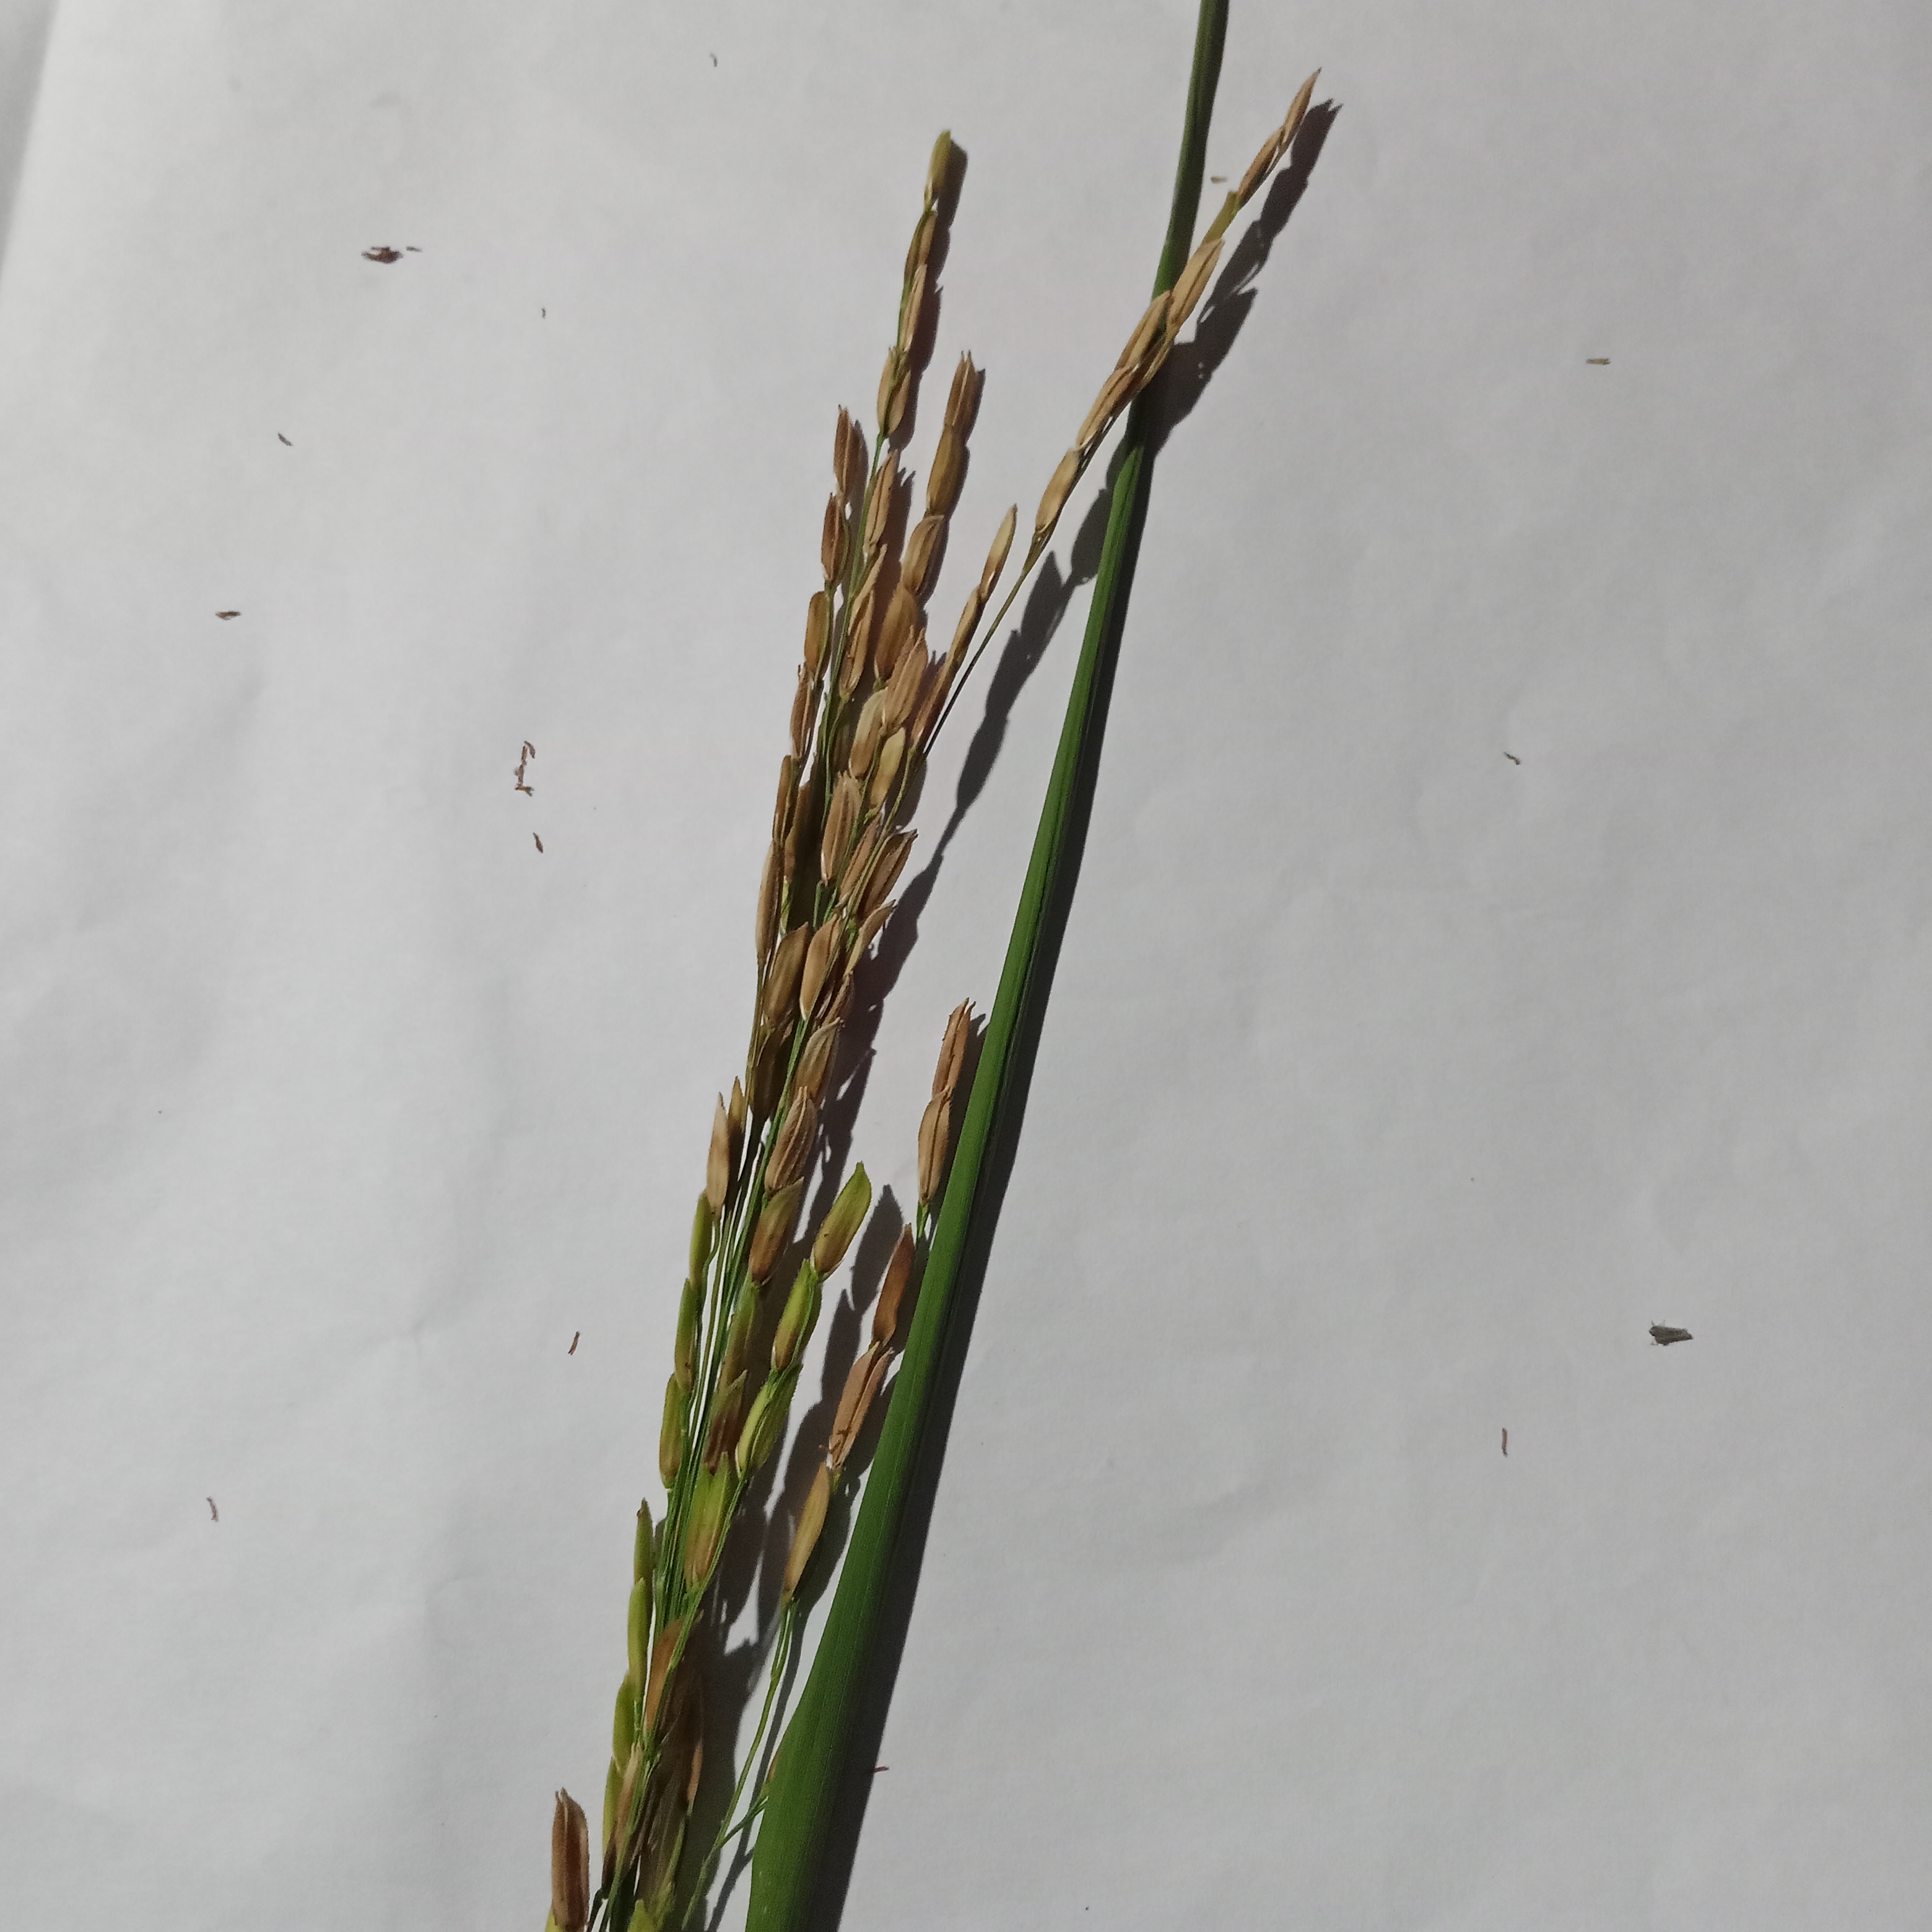
Nhãn: Bệnh Đạo ôn lá và cổ bông (Rice leaf and neck blast)